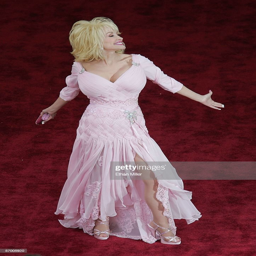
country artist arrives at awards .